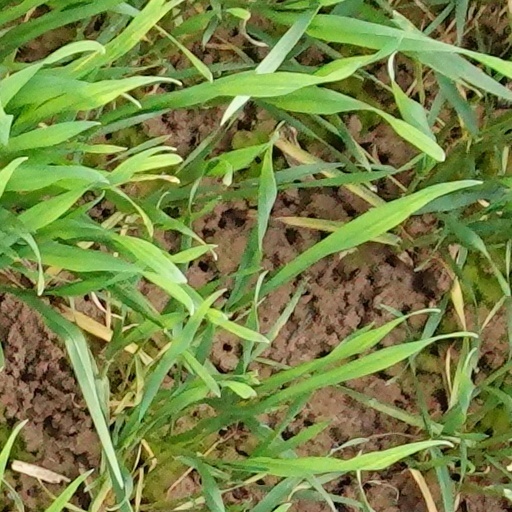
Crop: wheat